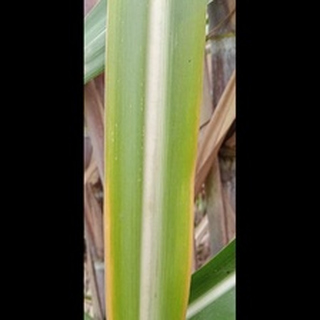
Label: sugarcane_yellow_leaf_disease